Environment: real
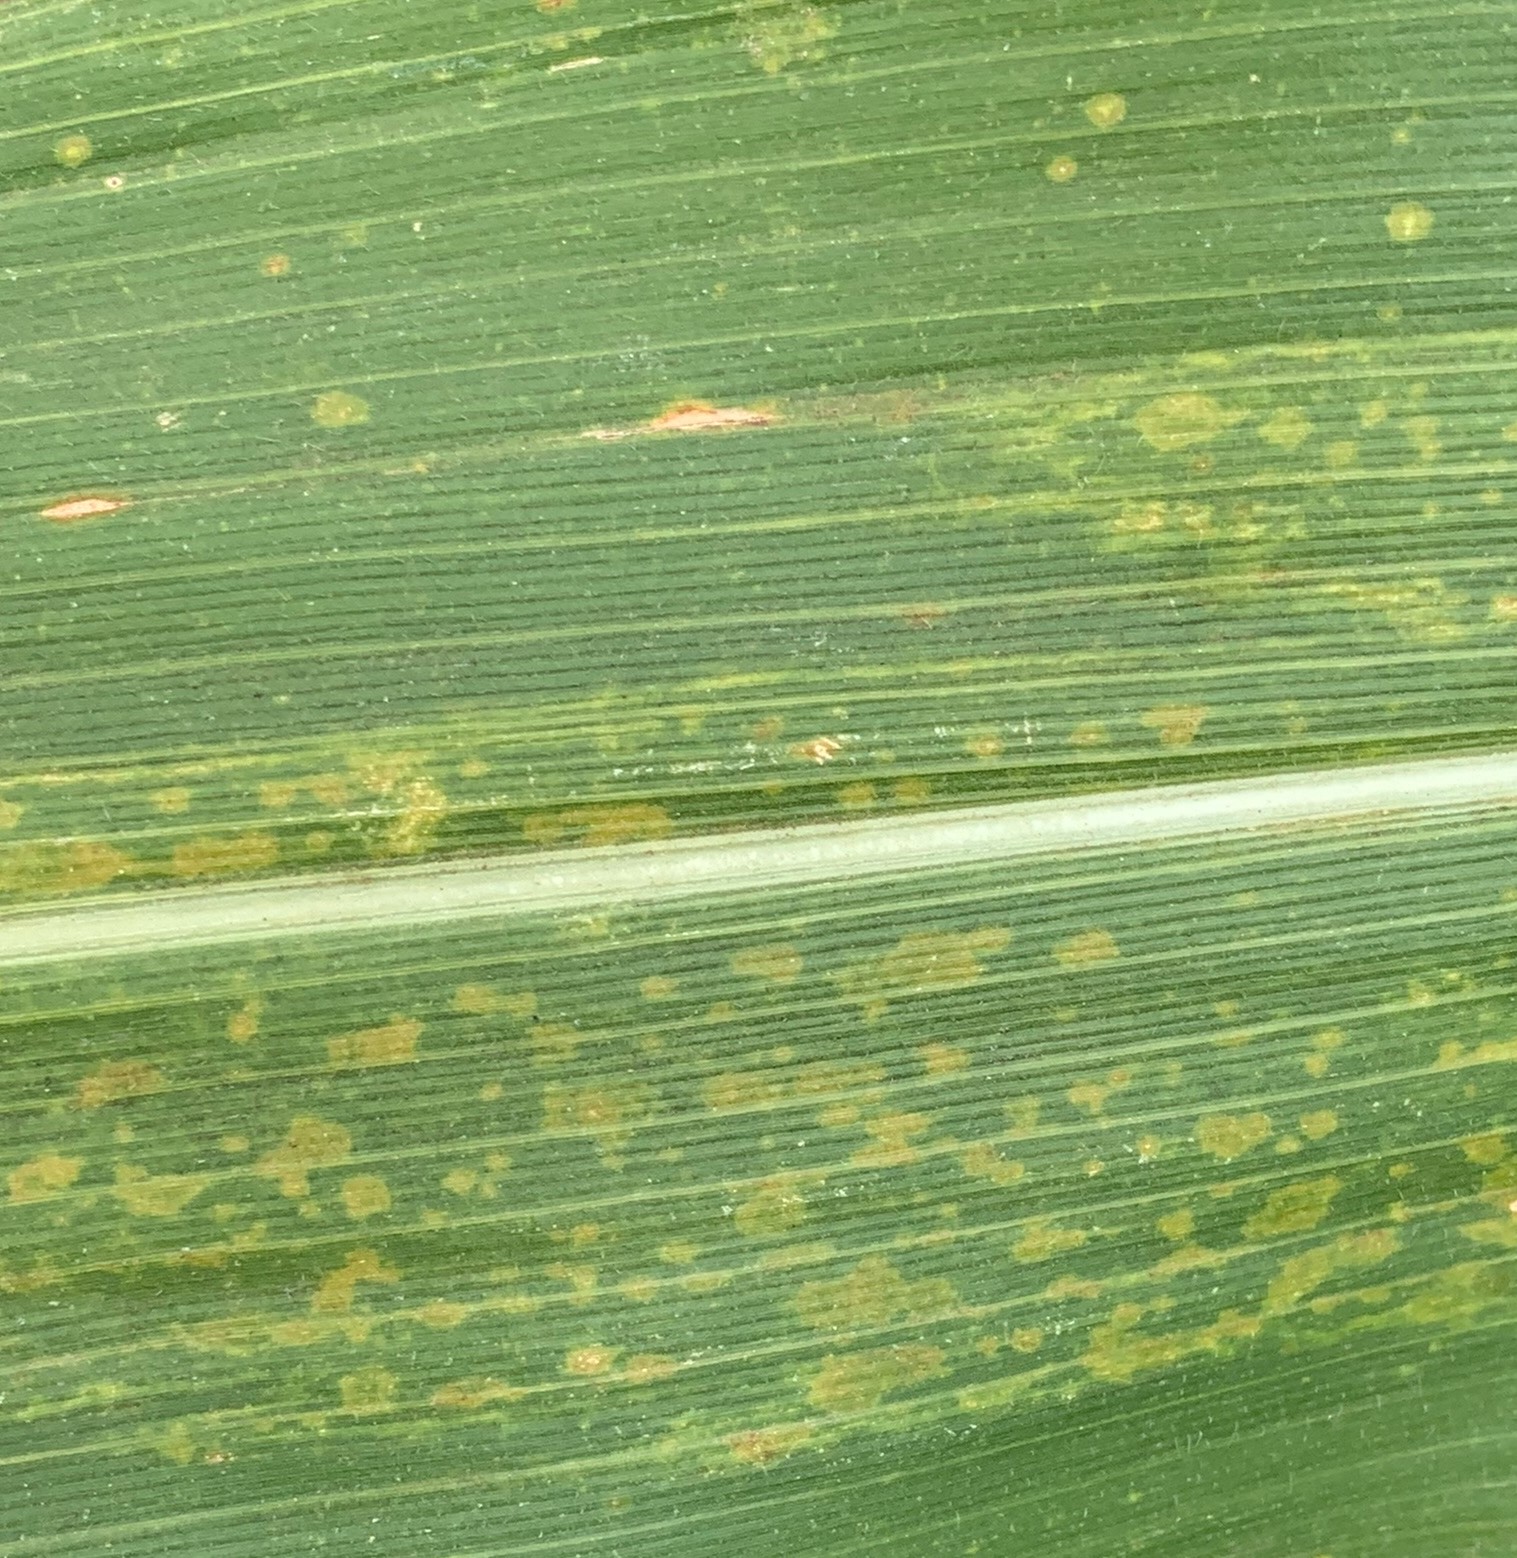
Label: lethal_necrosis